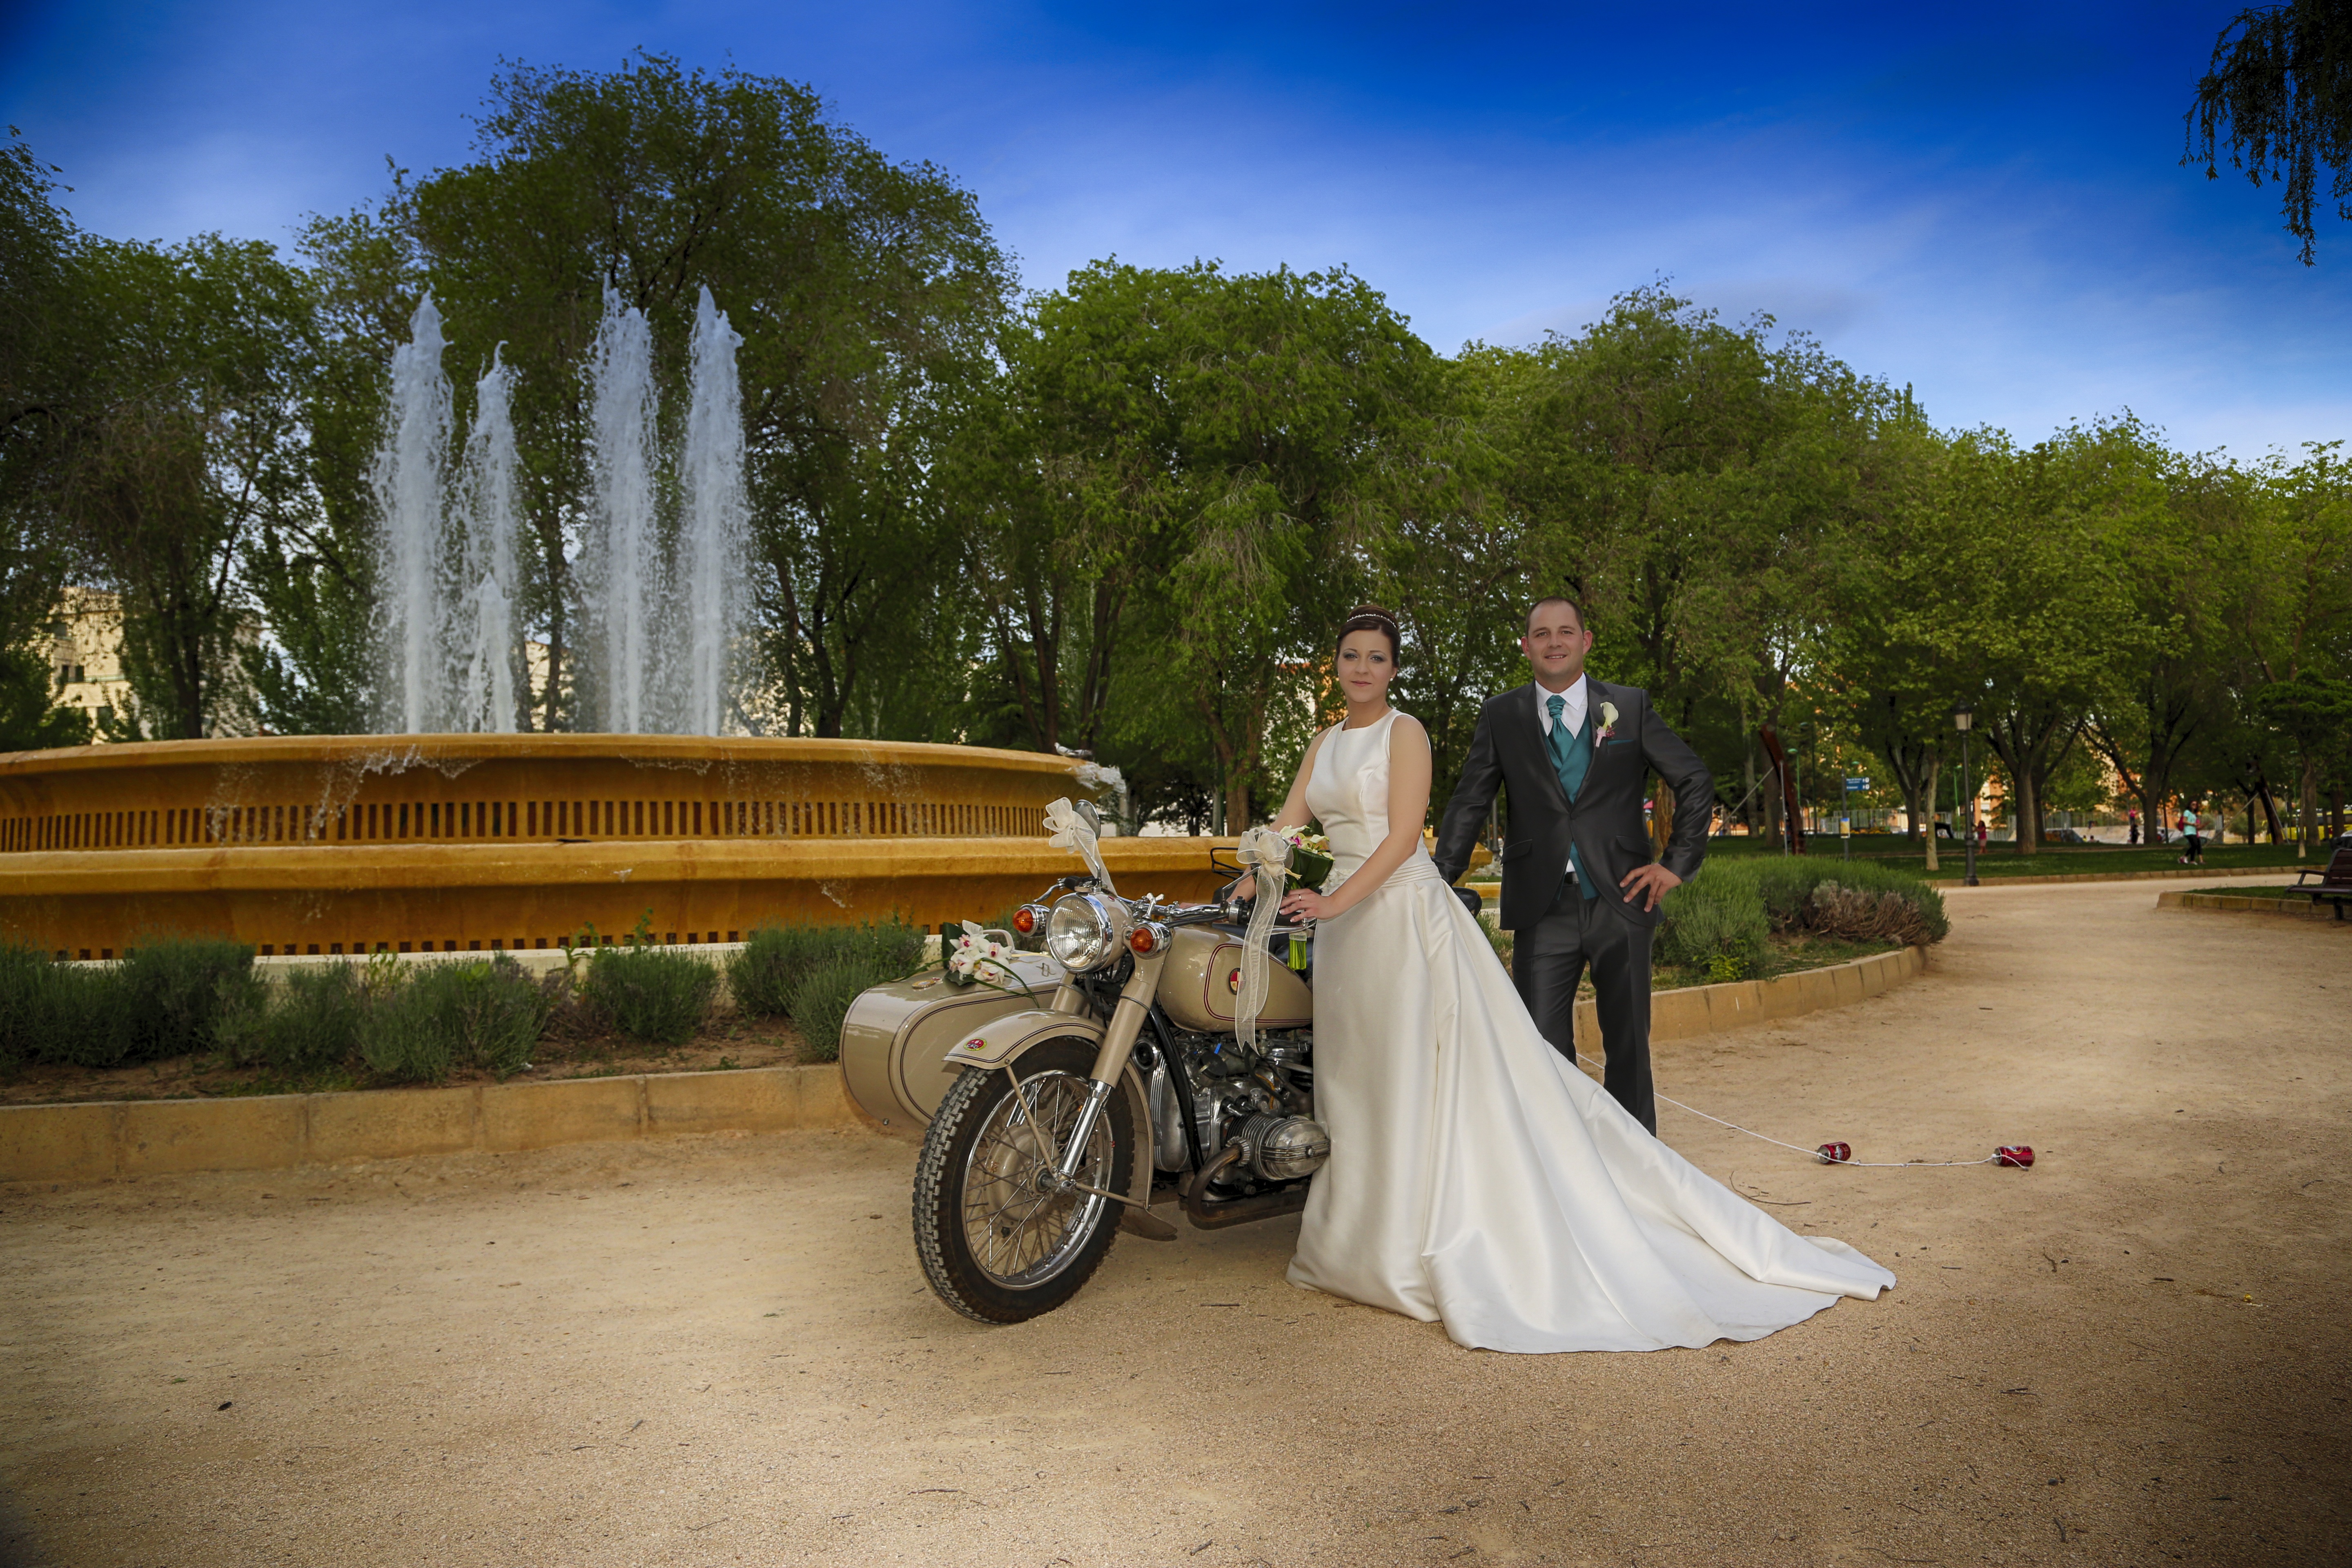
wedding, ceremony, professional photographers, albacete, different weddings